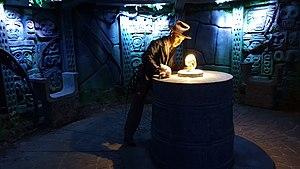
Reconstitution des décors des films Indiana Jones à l'exposition Génération 80 Experience, Liège (Belgique)